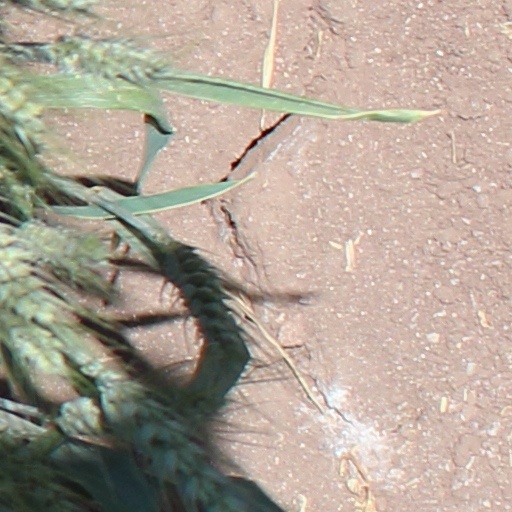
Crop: wheat